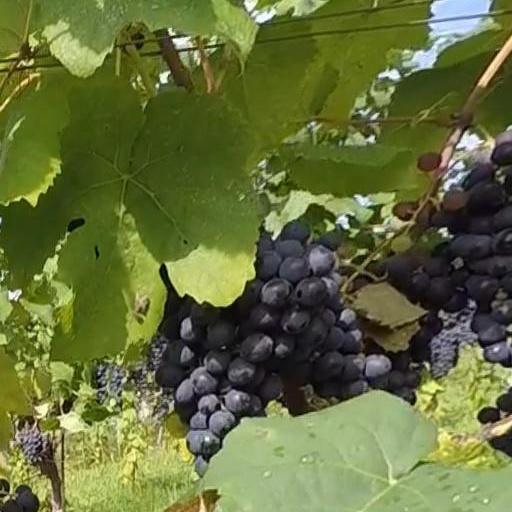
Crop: grape